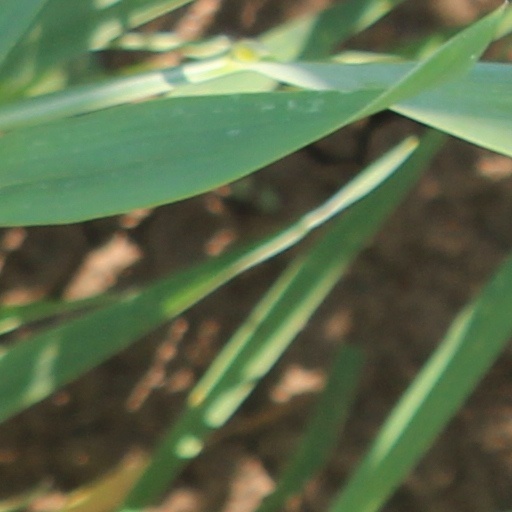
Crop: wheat